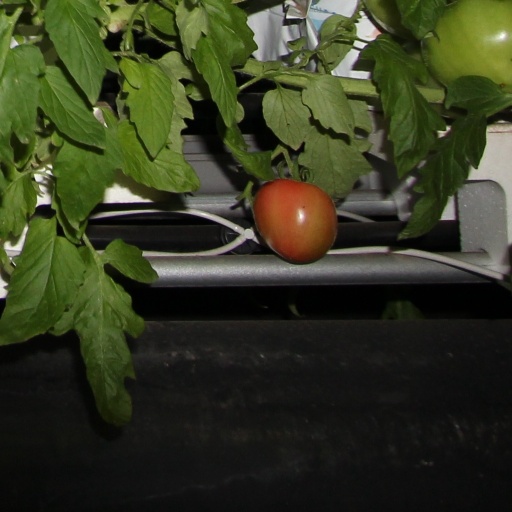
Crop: tomato